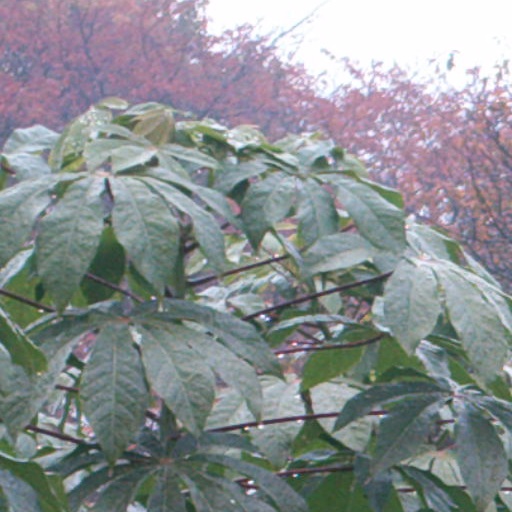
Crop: cassava